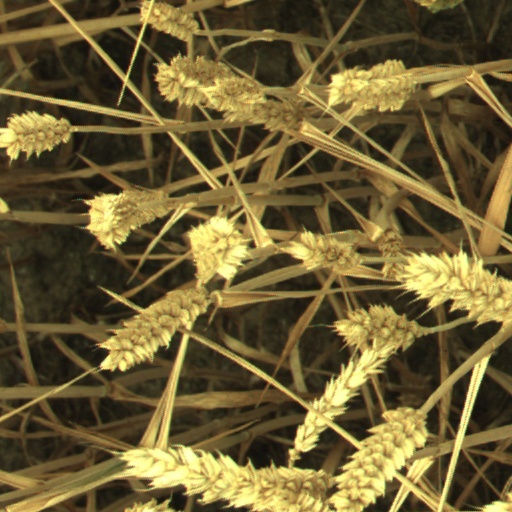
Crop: wheat